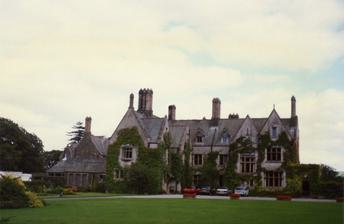
Building: Lingholm
Country: United Kingdom
Year built: 1875
Country house in England Lingholm in 1987 Lingholm is a country house just outside Portinscale in Cumbria , England . History The house was built in 1871–1875 for Lt-Col James Fenton Greenall (1834–1899), of the Greenall brewing family, Commanding Officer of the 9th Lancashire Rifle Volunteers, at a cost of £15,700 by Alfred Waterhouse . In 1900 it was purchased by the family of George Kemp, 1st Baron Rochdale . They commissioned Bertram Symons-Jeune to design the water garden at Lingholm. Between 1885 and 1907, Beatrix Potter spent her summer holidays at Lingholm, where she wrote some of her best-known stories. Beatrix credited the Lingholm Kitchen Garden as her original inspiration for Mr McGregor's Garden in The Tale of Peter Rabbit . She also wrote The Tale of Squirrel Nutkin and the first draft of The Tale of Mrs Tiggy-Winkle whilst staying at Lingholm. During World War I , the house was used as a hospital for wounded officers. As a result of Beatrix Potter 's connection and its unique design by a well respected architect, Lingholm was listed Grade II on the National Heritage List for England in 2013. References